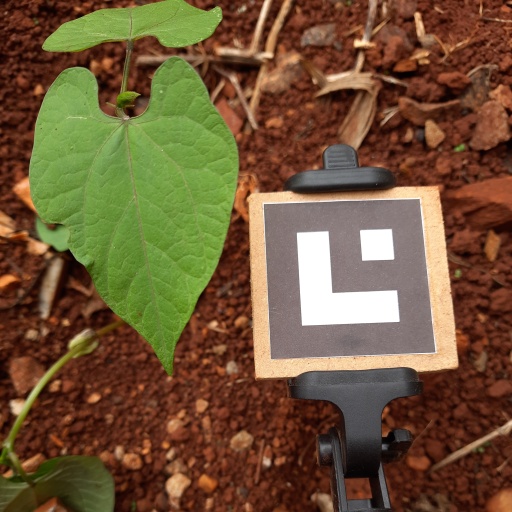
Observations: flat surface, eating holes in the edge, under shade